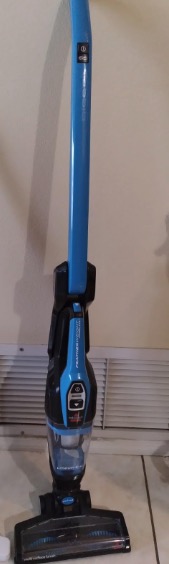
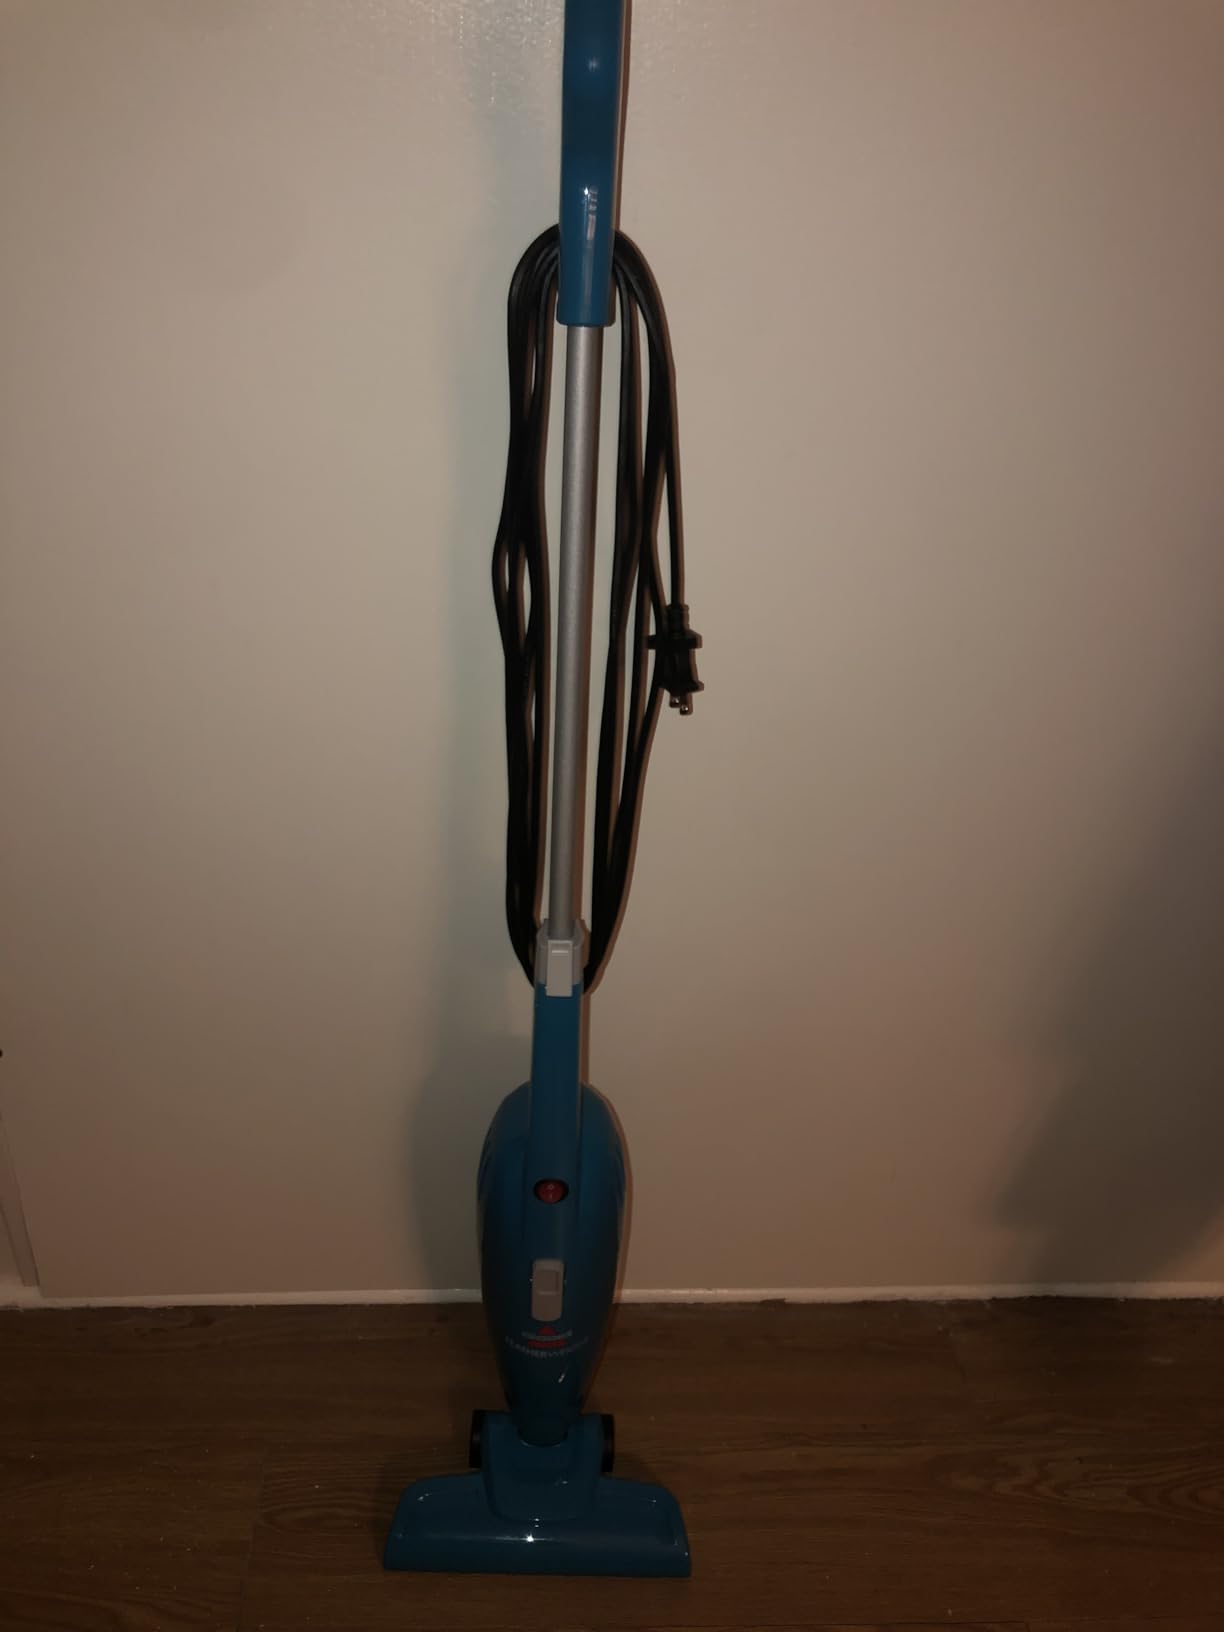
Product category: items_vacuum
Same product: no